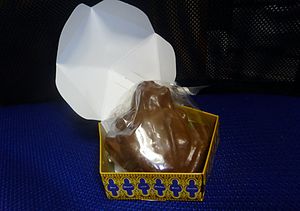
Chokoladefrø
En chokoladefrø
En chokoladefrø er et stykke slik, lavet af chokolade og formet som en frø.